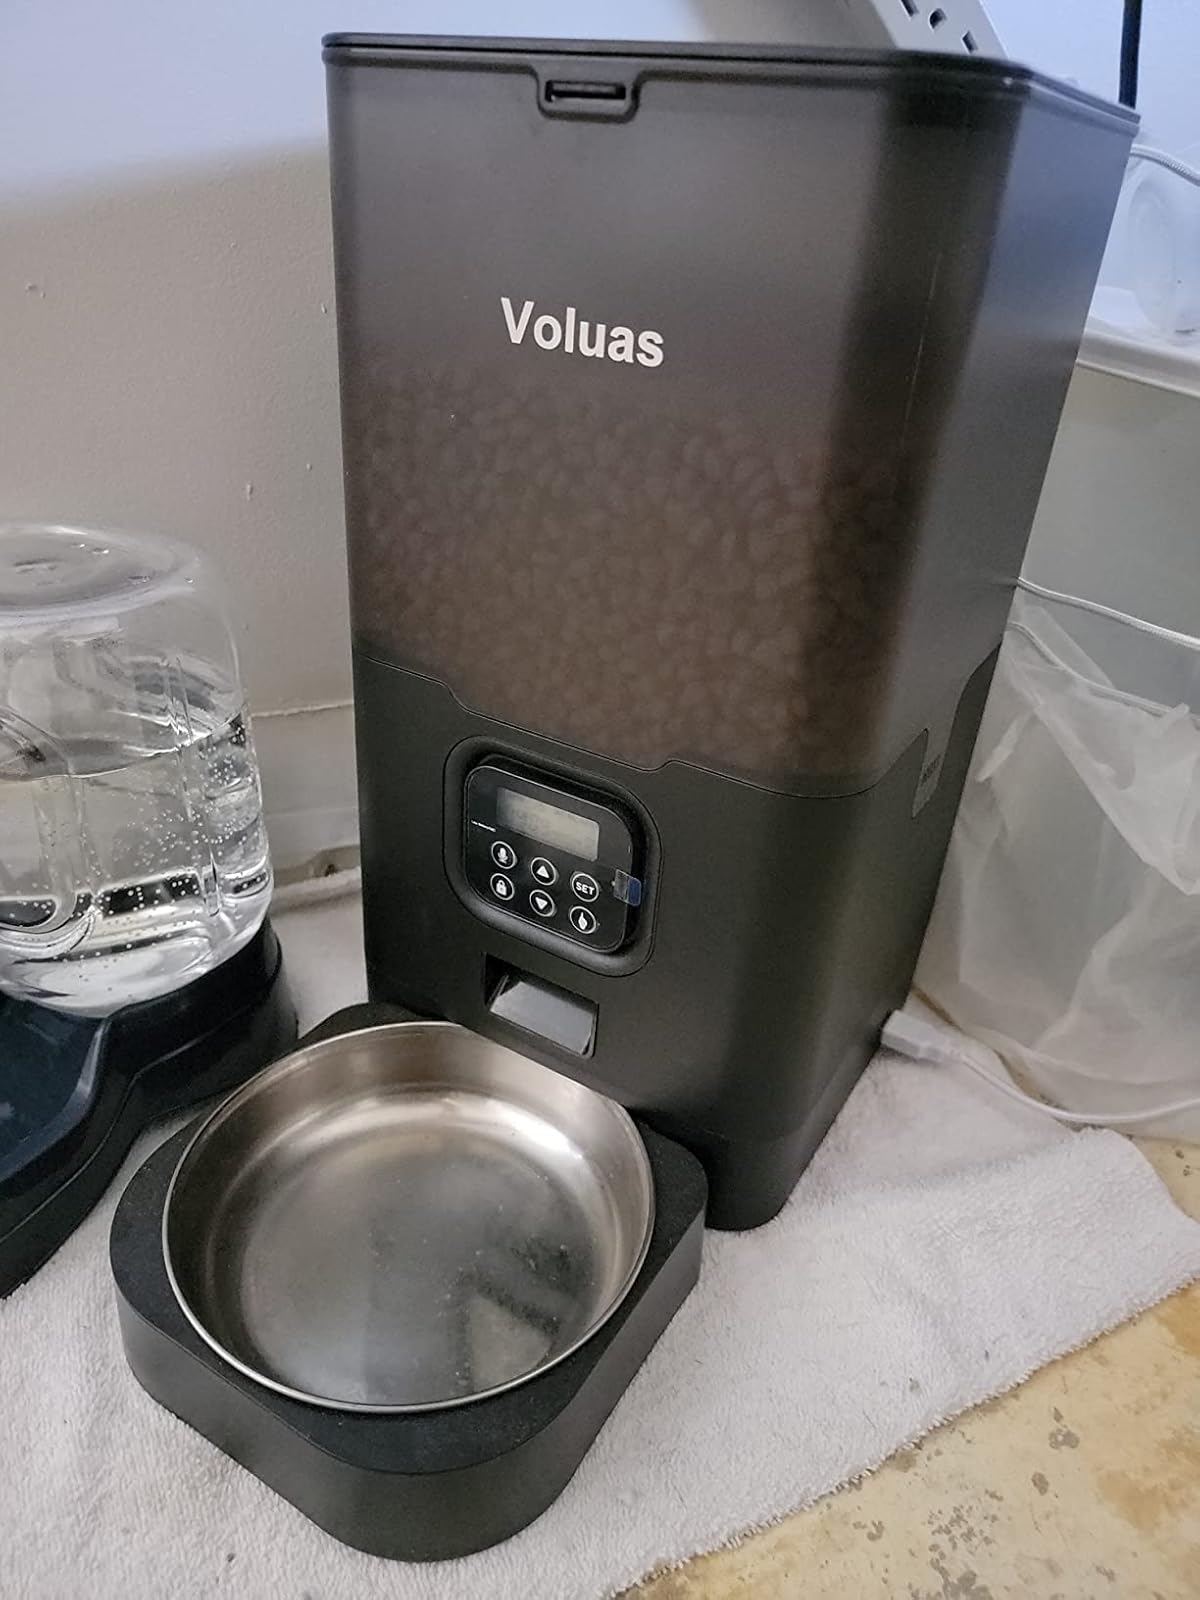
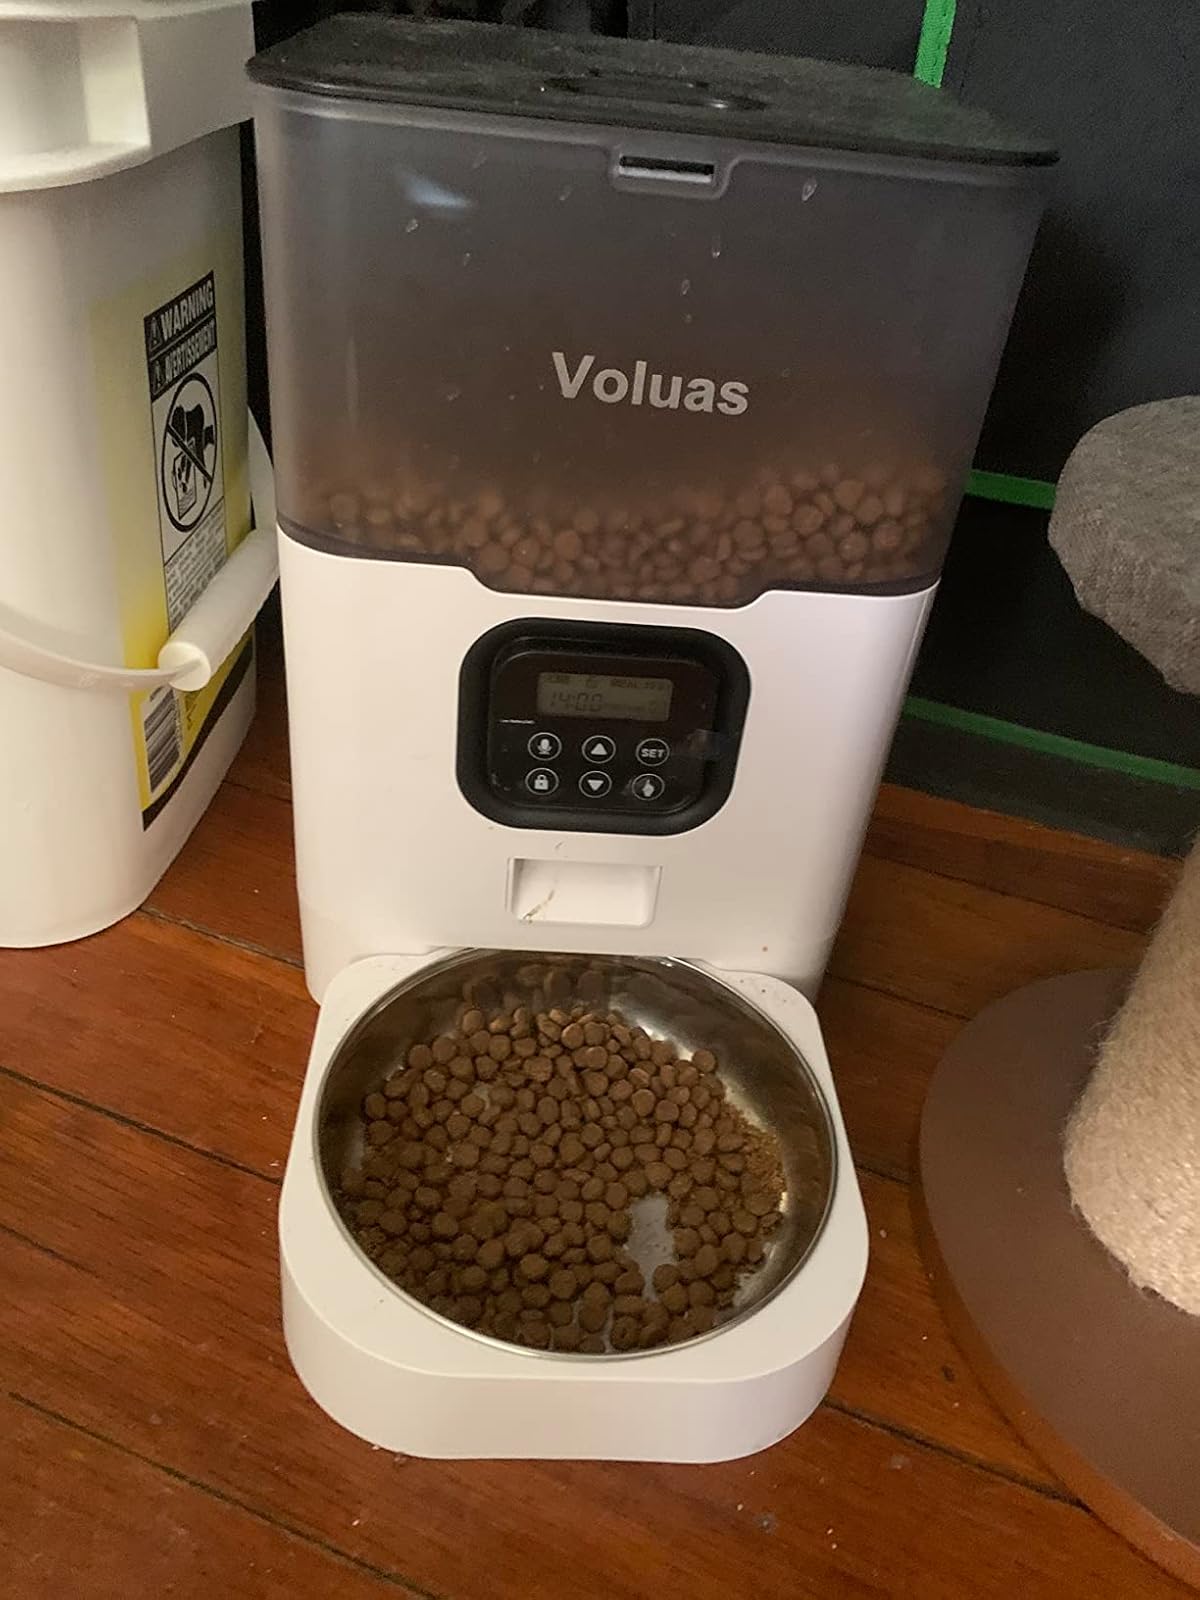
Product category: items_feeder
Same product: no